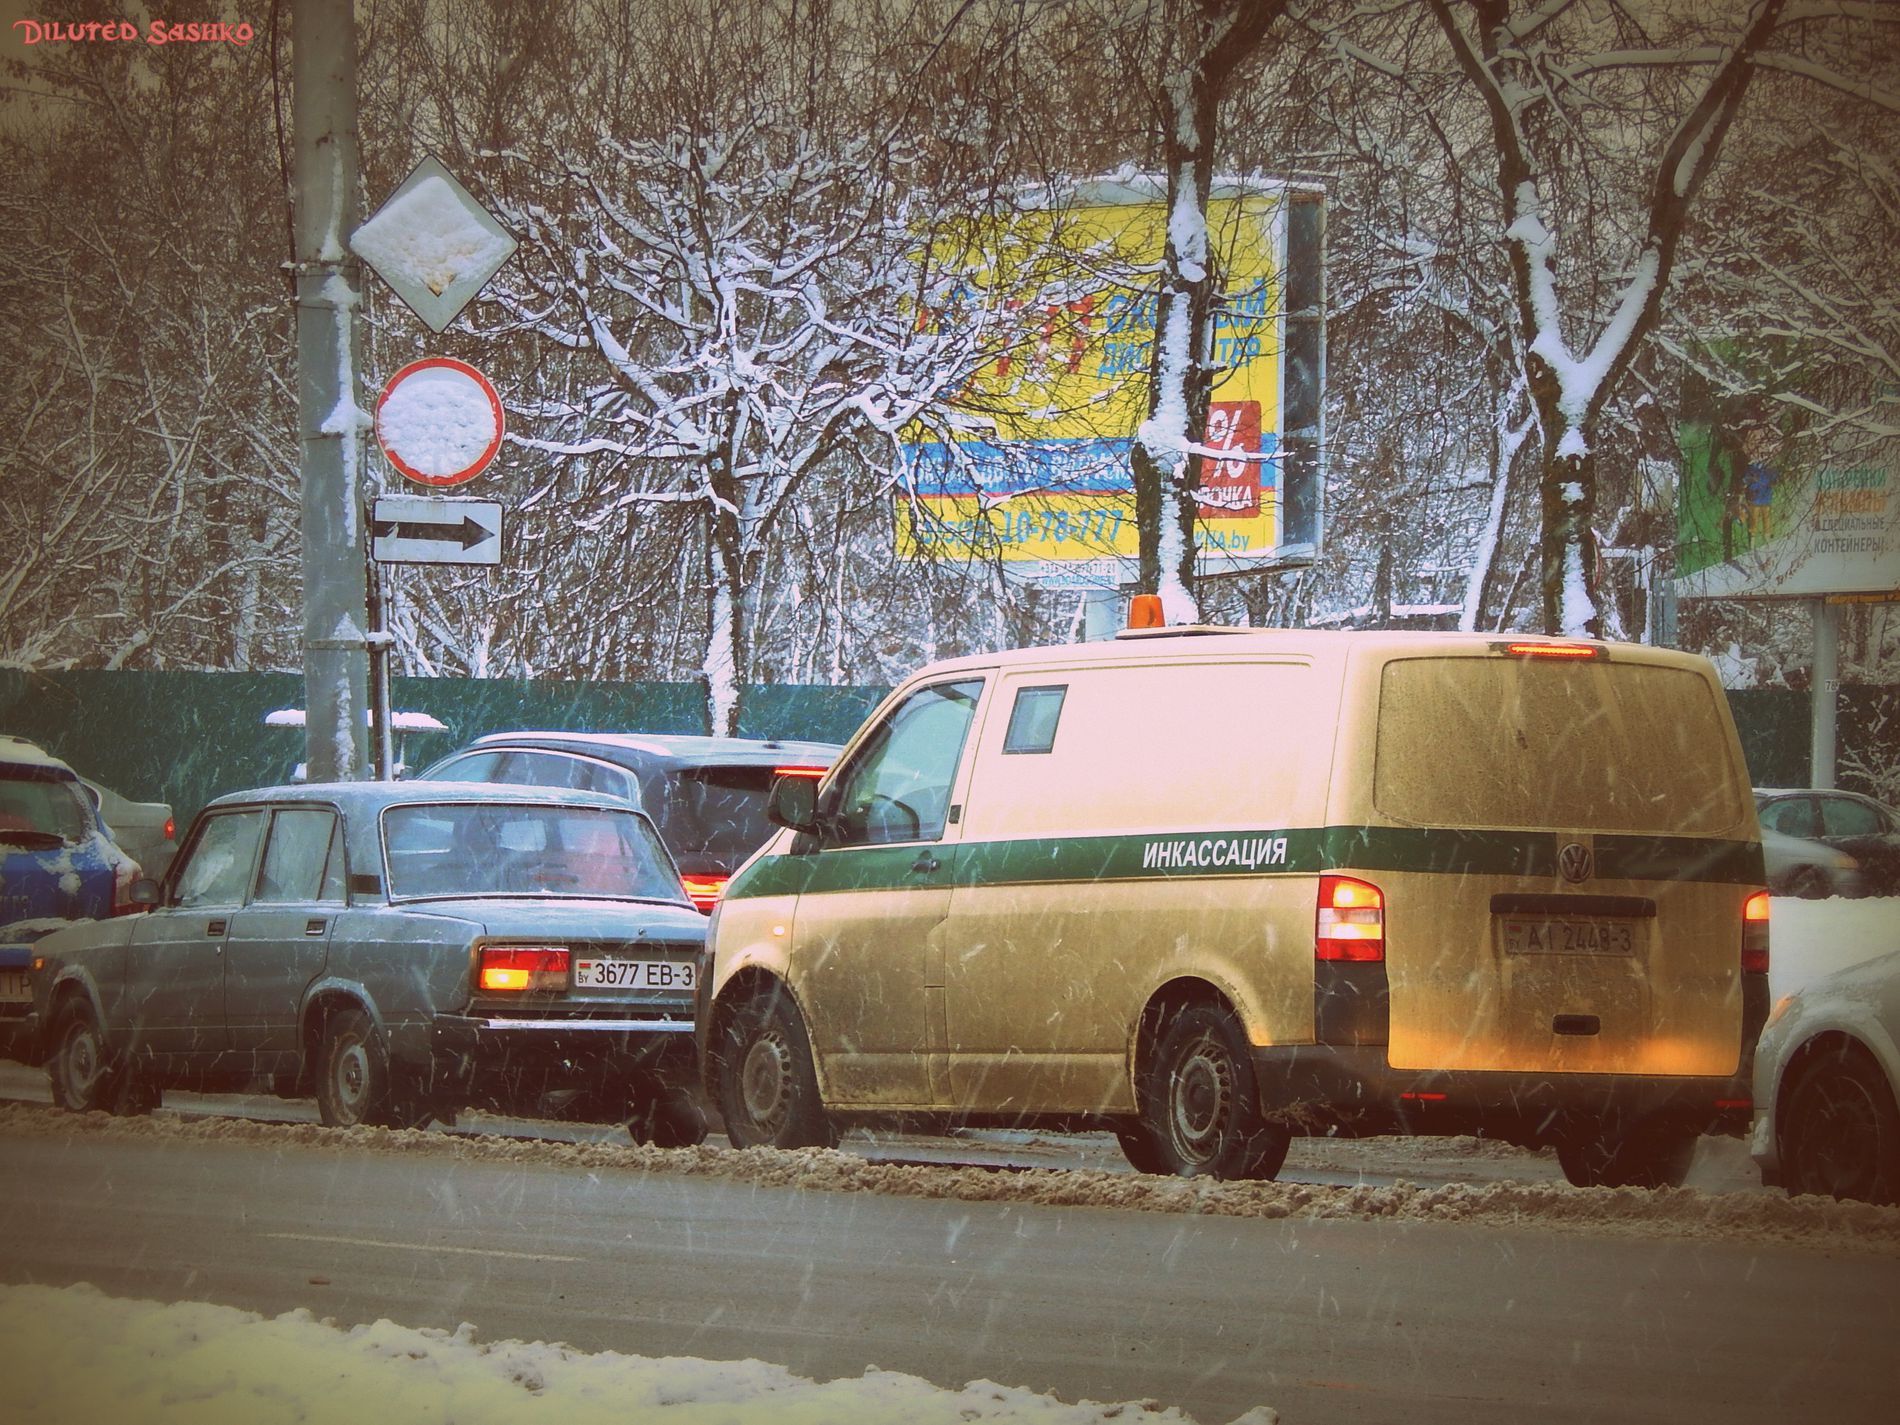
Traffic Jam
Many cars of various types are jammed together on the street due to snow falling from the sky. Everything in the background has a clear layer of frost on it. The photographer's name is at the top left of the photo.
Wide shot. Outdoors in daylight. The lighting is medium, which helps emphasize the feeling of cold. The lighting is concentrated in the center of the scene and fades out to black at the edges to keep the focus on the center of the scene.
Labels: License Plate, Transportation, Vehicle, Car, Road, Moving Van, Van, Outdoors, Person, Nature, Snow, Road Sign, Sign, Symbol, Bus, Winter, Machine, Spoke, Background, cars, photographer's name, Watermark, City
Camera: NIKON COOLPIX L820
Aperture: F5.4
Exposure: 1/30 sec
ISO: 160
Focal length: 37.1 mm